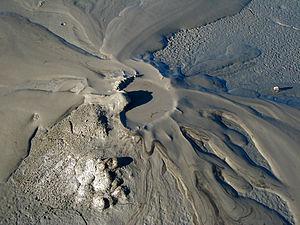
La réserve naturelle intégrale des Macalube d'Aragona, en italien riserva naturale integrale Macalube di Aragona, est une réserve naturelle d'Italie située en Sicile, près de la ville d'Aragona. Elle contient des volcans de boue.